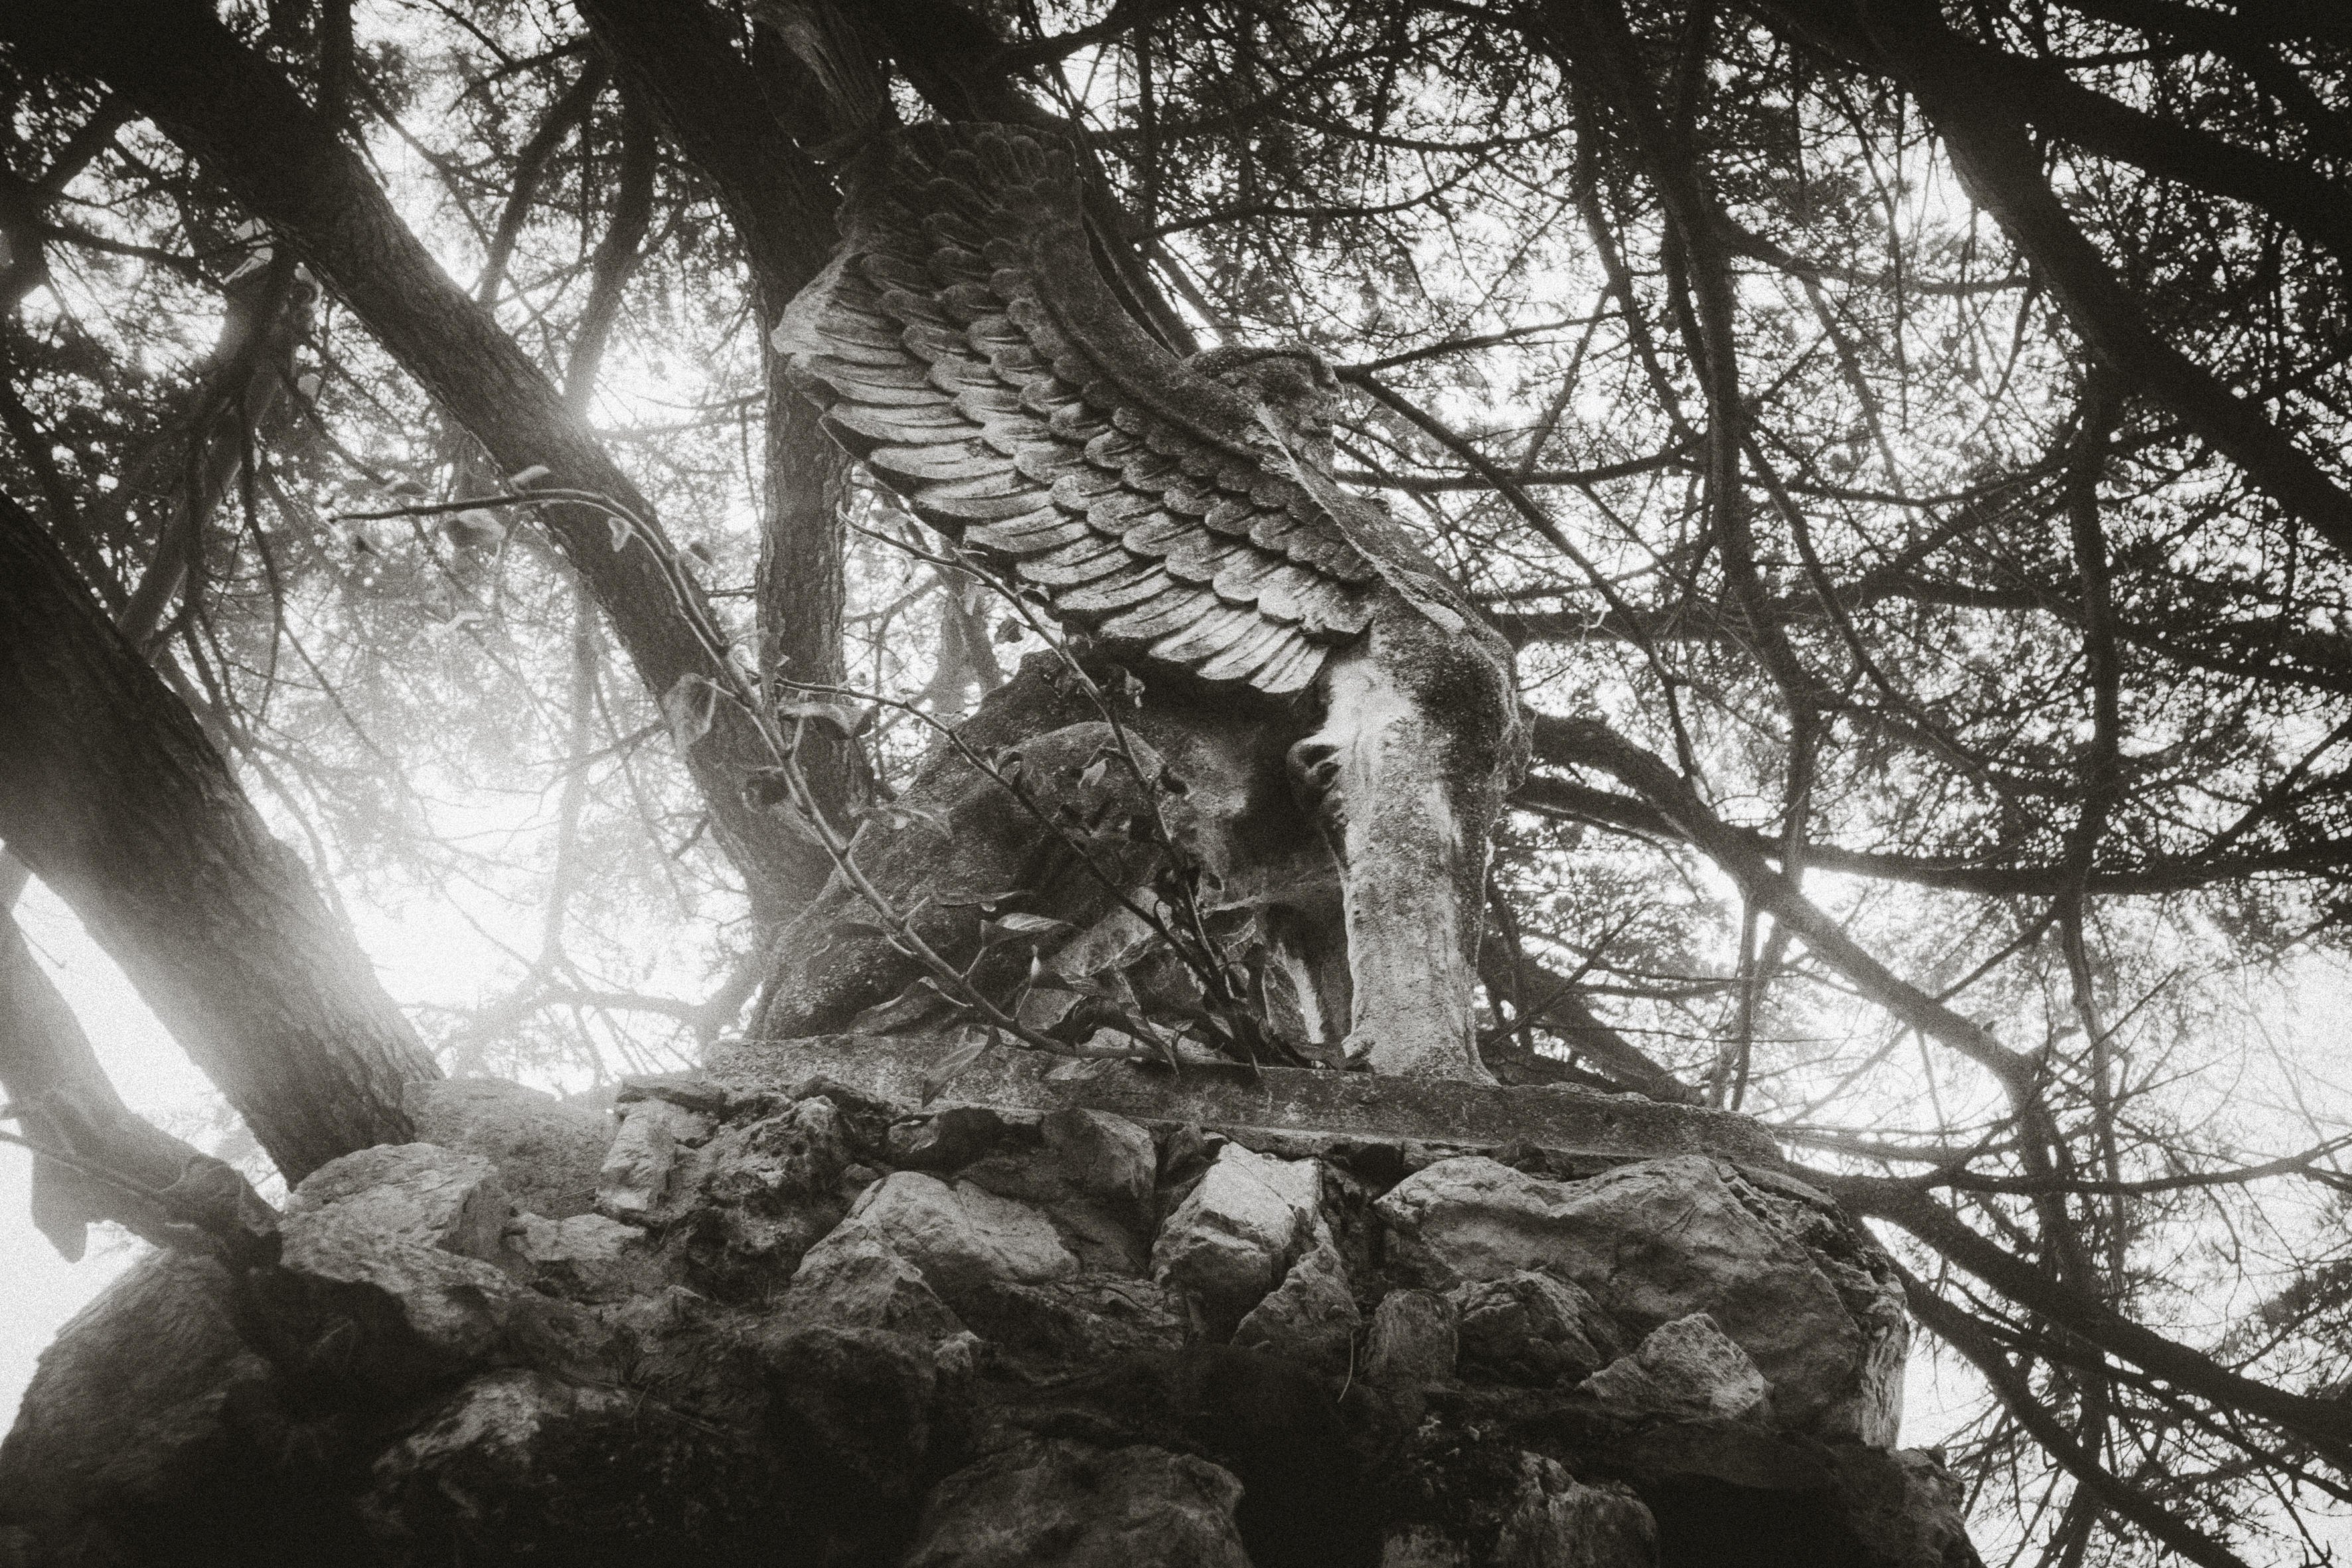
tree, forest, branch, winter, black and white, street, urban, travel, fujifilm, italy, monochrome, bw, blackandwhite, blackwhite, ngc, it, fuji, woodland, habitat, fujixt1, screenshot, fujix, noireblanc, friuliveneziagiulia, gemonadelfriuli, monochrome photography, woody plant